Energy and Environmental Security Initiative

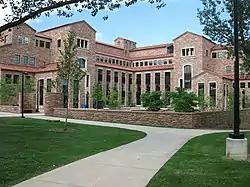
The EESI is located in the Wolf Law Building

EESI is located within the Wolf Law Building, which houses the University of Colorado Law School. Situated on the southern end of the University of Colorado at Boulder campus, the Wolf Law Building was completed in August 2006 and dedicated on September 8. Approximately 60 percent of the Wolf Law Building was financed by University of Colorado at Boulder students. Under the Leadership in Energy and Environmental Design (LEED) Green Building Rating System, the Wolf Law Building has received Gold certification. It is the first publicly supported law school in the country to obtain Gold.